Heard Museum

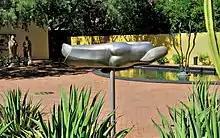
Garden adjacent to main entrance

The Heard hosts the annual El Mercado de Las Artes, usually in November, with strolling mariachis and artwork by Hispanic artists from Arizona and New Mexico including santos, pottery, colcha embroidery, furniture making, painting, printmaking and silver and tinwork. The Heard also hosts the annual World Championship Hoop Dance Contest, typically held in early February. The Hoop Dance Contest is held in the outdoor Libby Amphitheater in front of the museum.